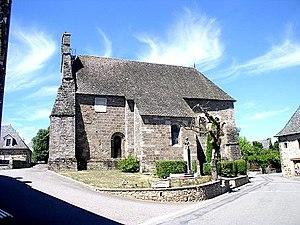
Lamazière-Basse est une commune française située dans le département de la Corrèze en région Nouvelle-Aquitaine.
Cet article recense les monuments historiques de la Corrèze, en France.
Cet article recense les édifices religieux de la Corrèze, en France, munis d'un clocher-mur.